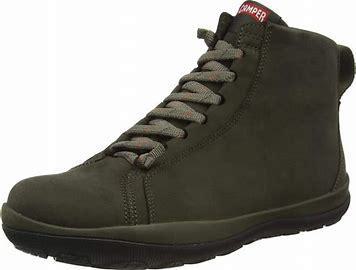
Brand: Camper
Model: PEU